Fred Sherman (actor)

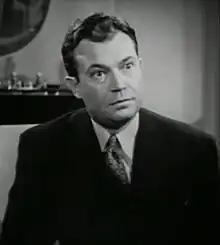
Sherman in "Too Many Women" (1942)

After seeing his first stage show, he went to San Francisco and took a character part with an amateur stock company and acted in several touring companies.